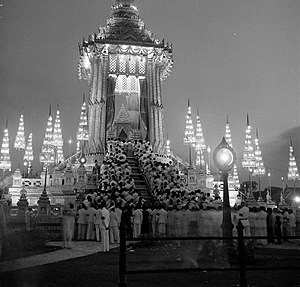
Bhumibol Adulyadej / Kremeringsceremoni
Forrige kremering af en konge var Bhumipols ældre bror, kong Ananda Mahidol i 1950
Kong Bhumibol Adulyadej, Rama IX af Thailand var den niende konge fra Thailands Chakri-dynasti. Han var søn af Mahidol Adulyadej, prins af Songkla og Srinagarindra, og han overtog tronen efter at hans bror kong Ananda Mahidols døde i 1946. Kong Bhumibol blev formelt kronet i 1950. Bhumibol Adulyadej regerede siden 9. juni 1946, og han var på tidspunktet for sin død, verdens længst siddende statsoverhoved og den længst regerende monark i Thailands historie med en regeringstid på 70 år og 126 dage.